Elverum Municipality

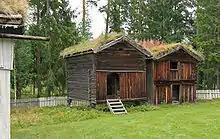
Glomdal Museum

Elverum lies at an important crossroads, with the town of Hamar to the west, the town of Kongsvinger to the south, and village of Innbygda and the Swedish border to the northeast. It is bordered on the north by Åmot Municipality, in the northeast by Trysil Municipality, in the south by Våler Municipality, and in the west by Løten Municipality.